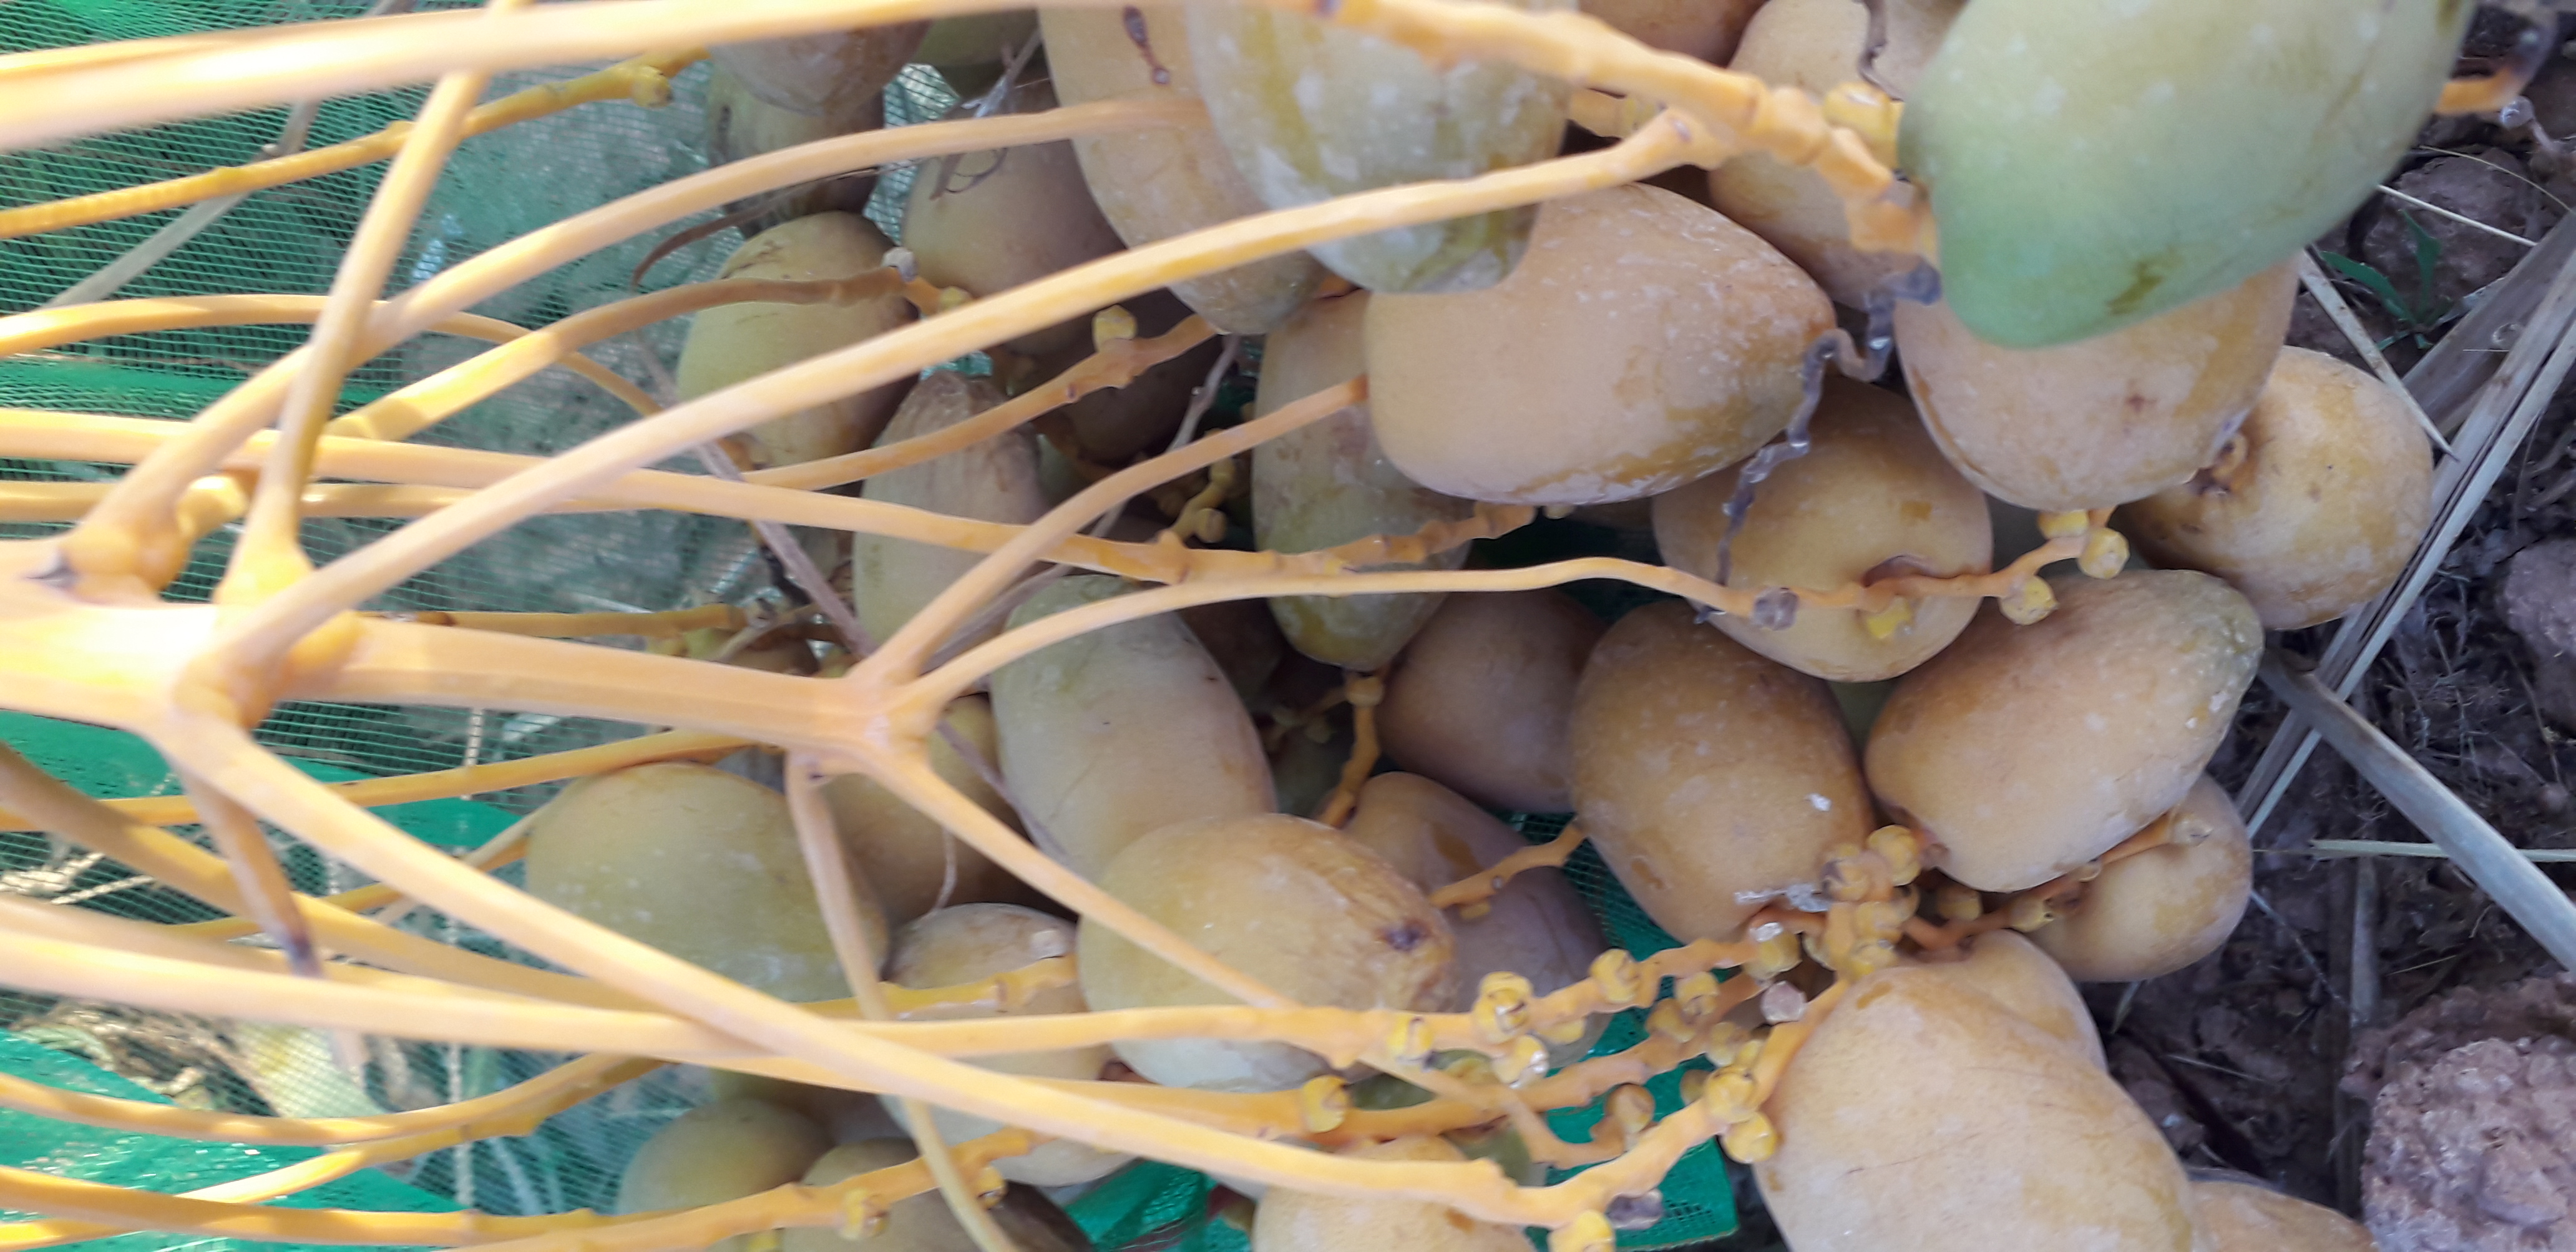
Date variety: Boumajhoul